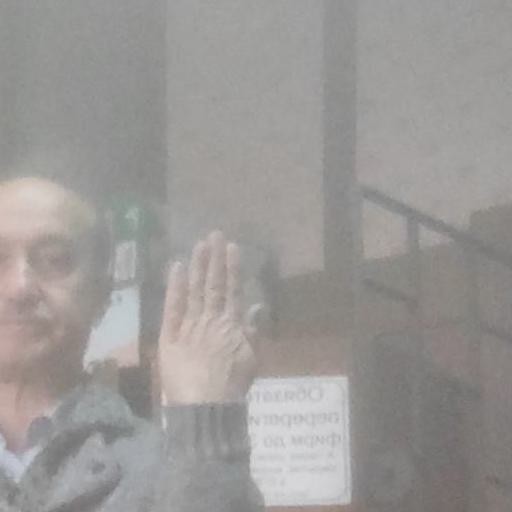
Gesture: stop_inverted